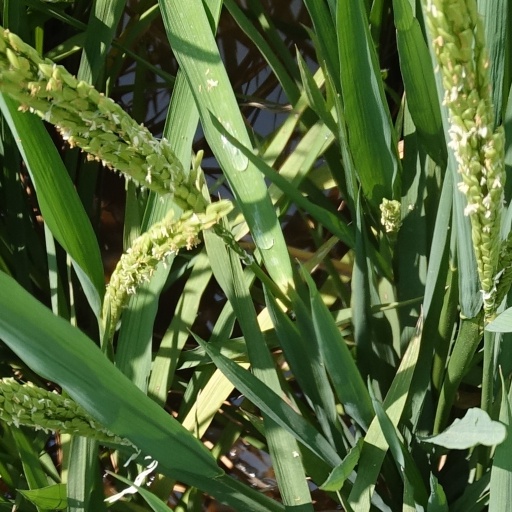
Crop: rice